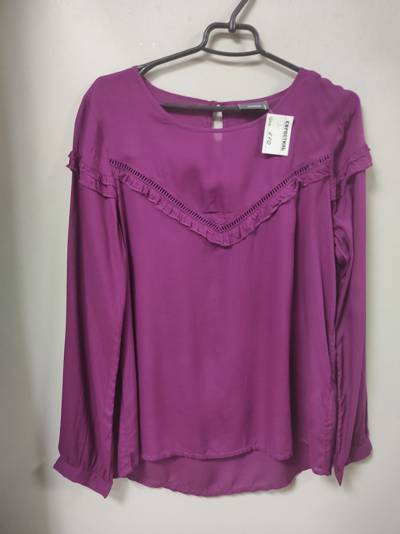
Waste category: clothes